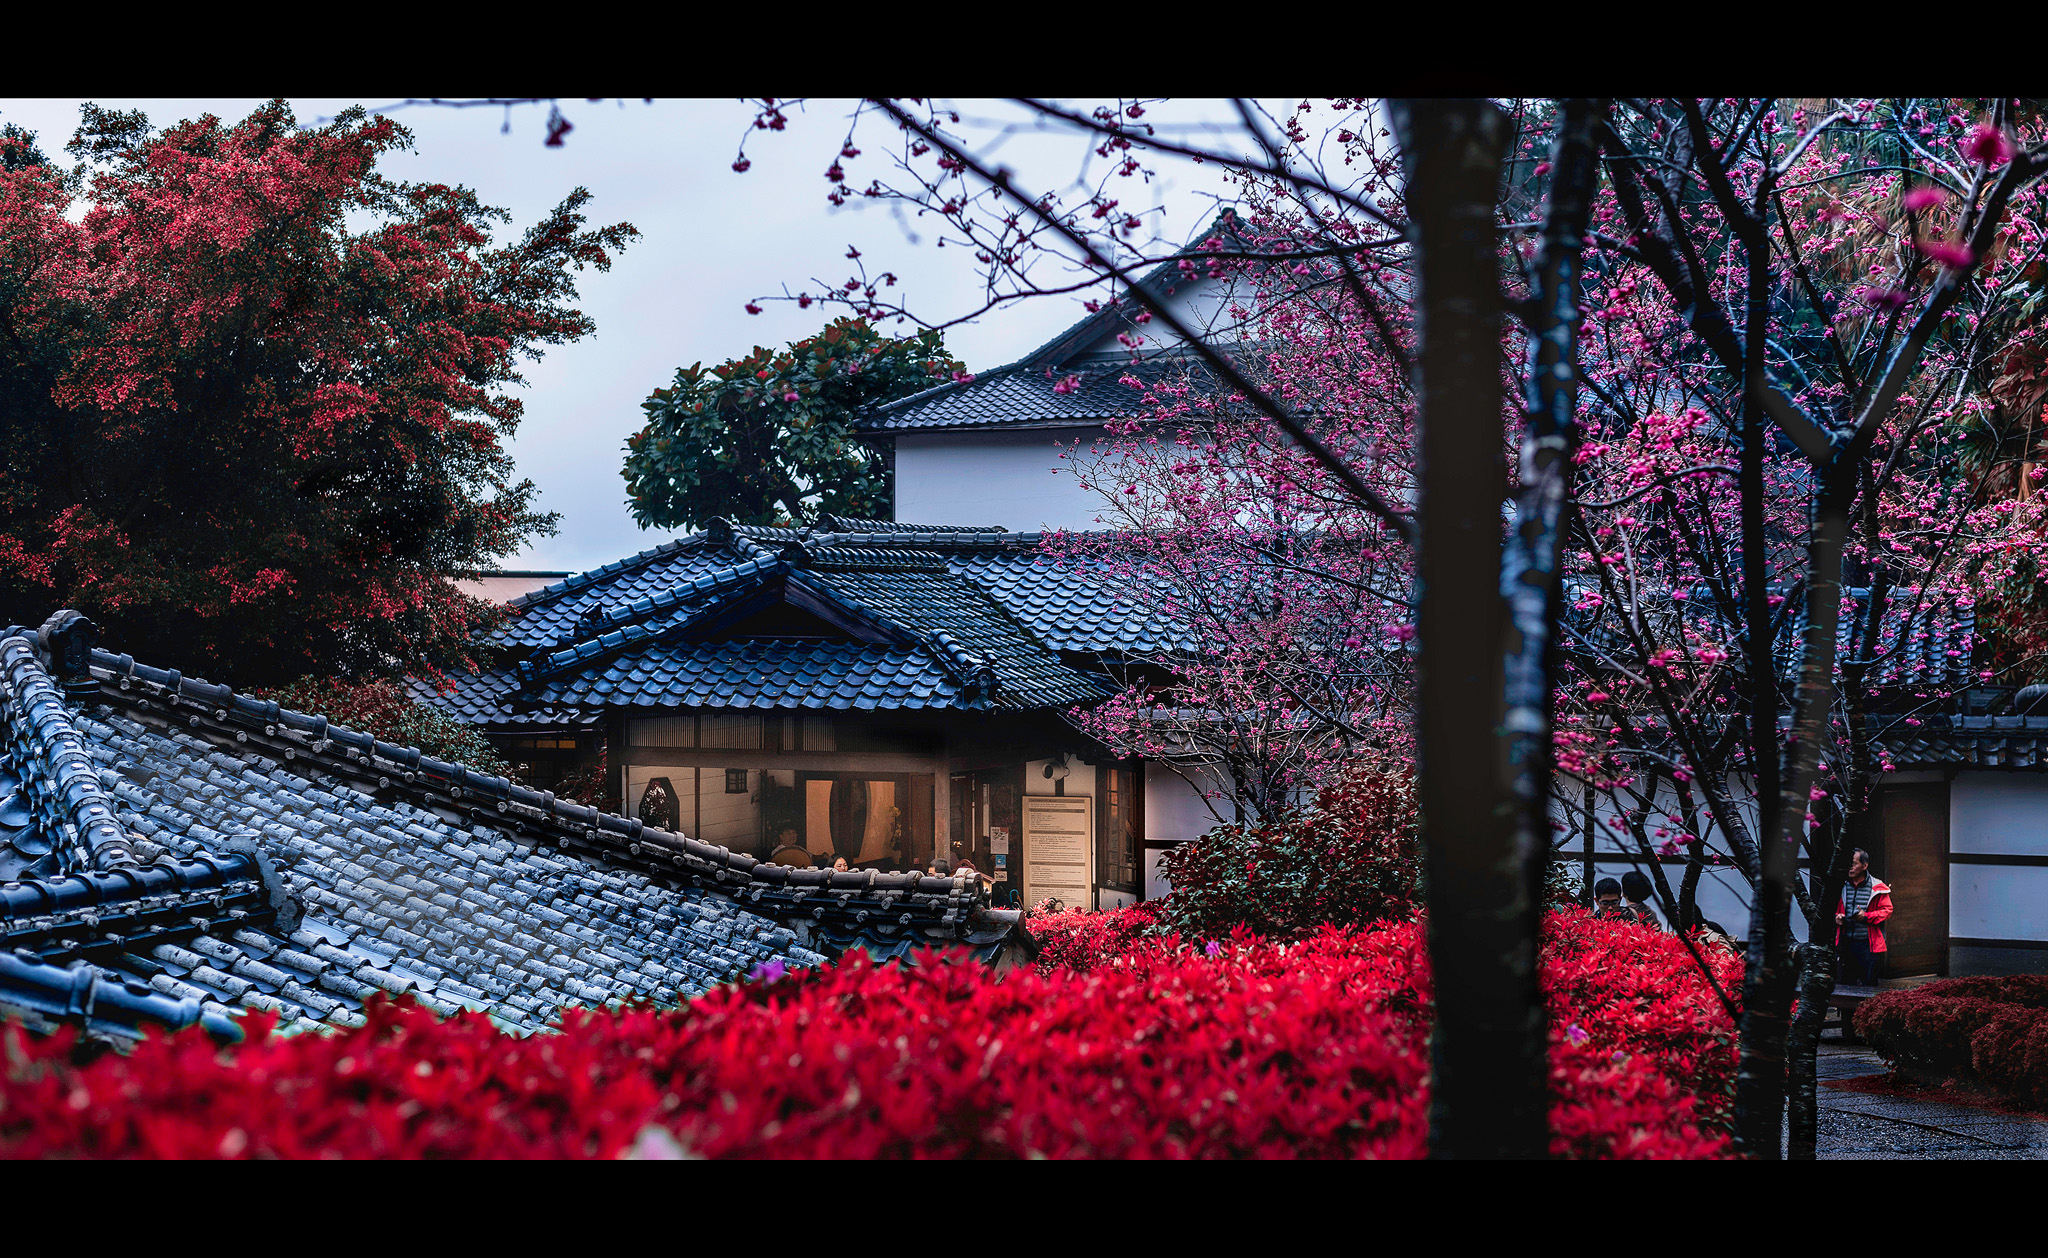
nature, tree, red, spring, flower, pink, plant, sky, woody plant, architecture, house, leaf, blossom, building, home, branch, roof, cherry blossom, landscape, window, Colorfulness, Tints and shades, japanese architecture, perennial plant